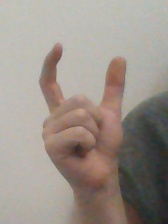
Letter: nun